The Disease

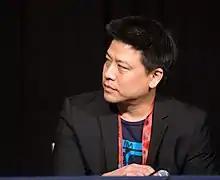
Garret Wang is cast as Harry Kim;this character is in the spotlight in this episode as he works through a difficult alien romance.

The episode was directed by David Livingston. Livingston directed many "Star Trek" episodes in this era, including for "Star Trek: The Next Generation" (1987-1994), "Star Trek: Deep Space Nine" (1993-1999), "Star Trek: Voyager", and "Enterprise". Overall he directed 62 episodes of "Star Trek", including 28 for "Voyager".